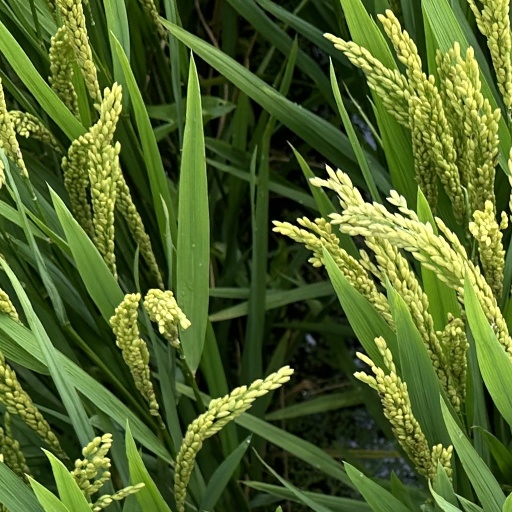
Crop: rice